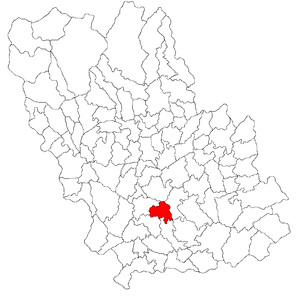
Berceni est une commune roumaine du județ de Prahova, dans la région historique de Valachie et dans la région de développement du Sud.